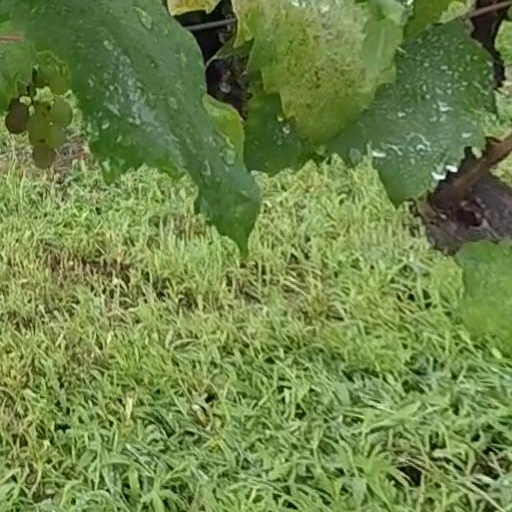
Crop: grape